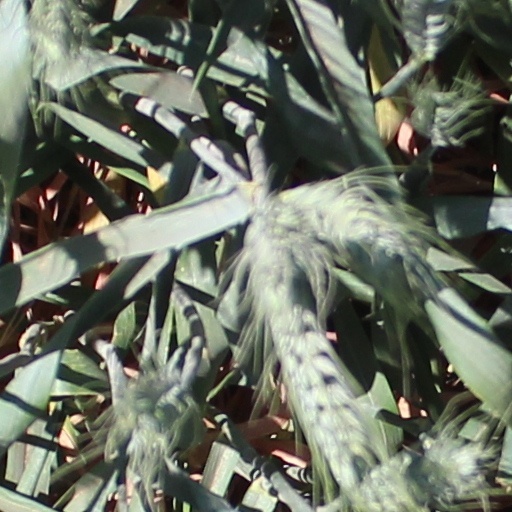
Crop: wheat